St. James Court Art Show

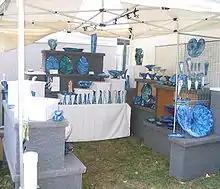
Each booth showcases a unique set of artistic works

The event is sponsored by various corporate donors. There are various awards given out for "Best of Show," "People's Choice," the poster contest and several scholarships. The show has been ranked #1 in the nation by Sunshine Artist Magazine.